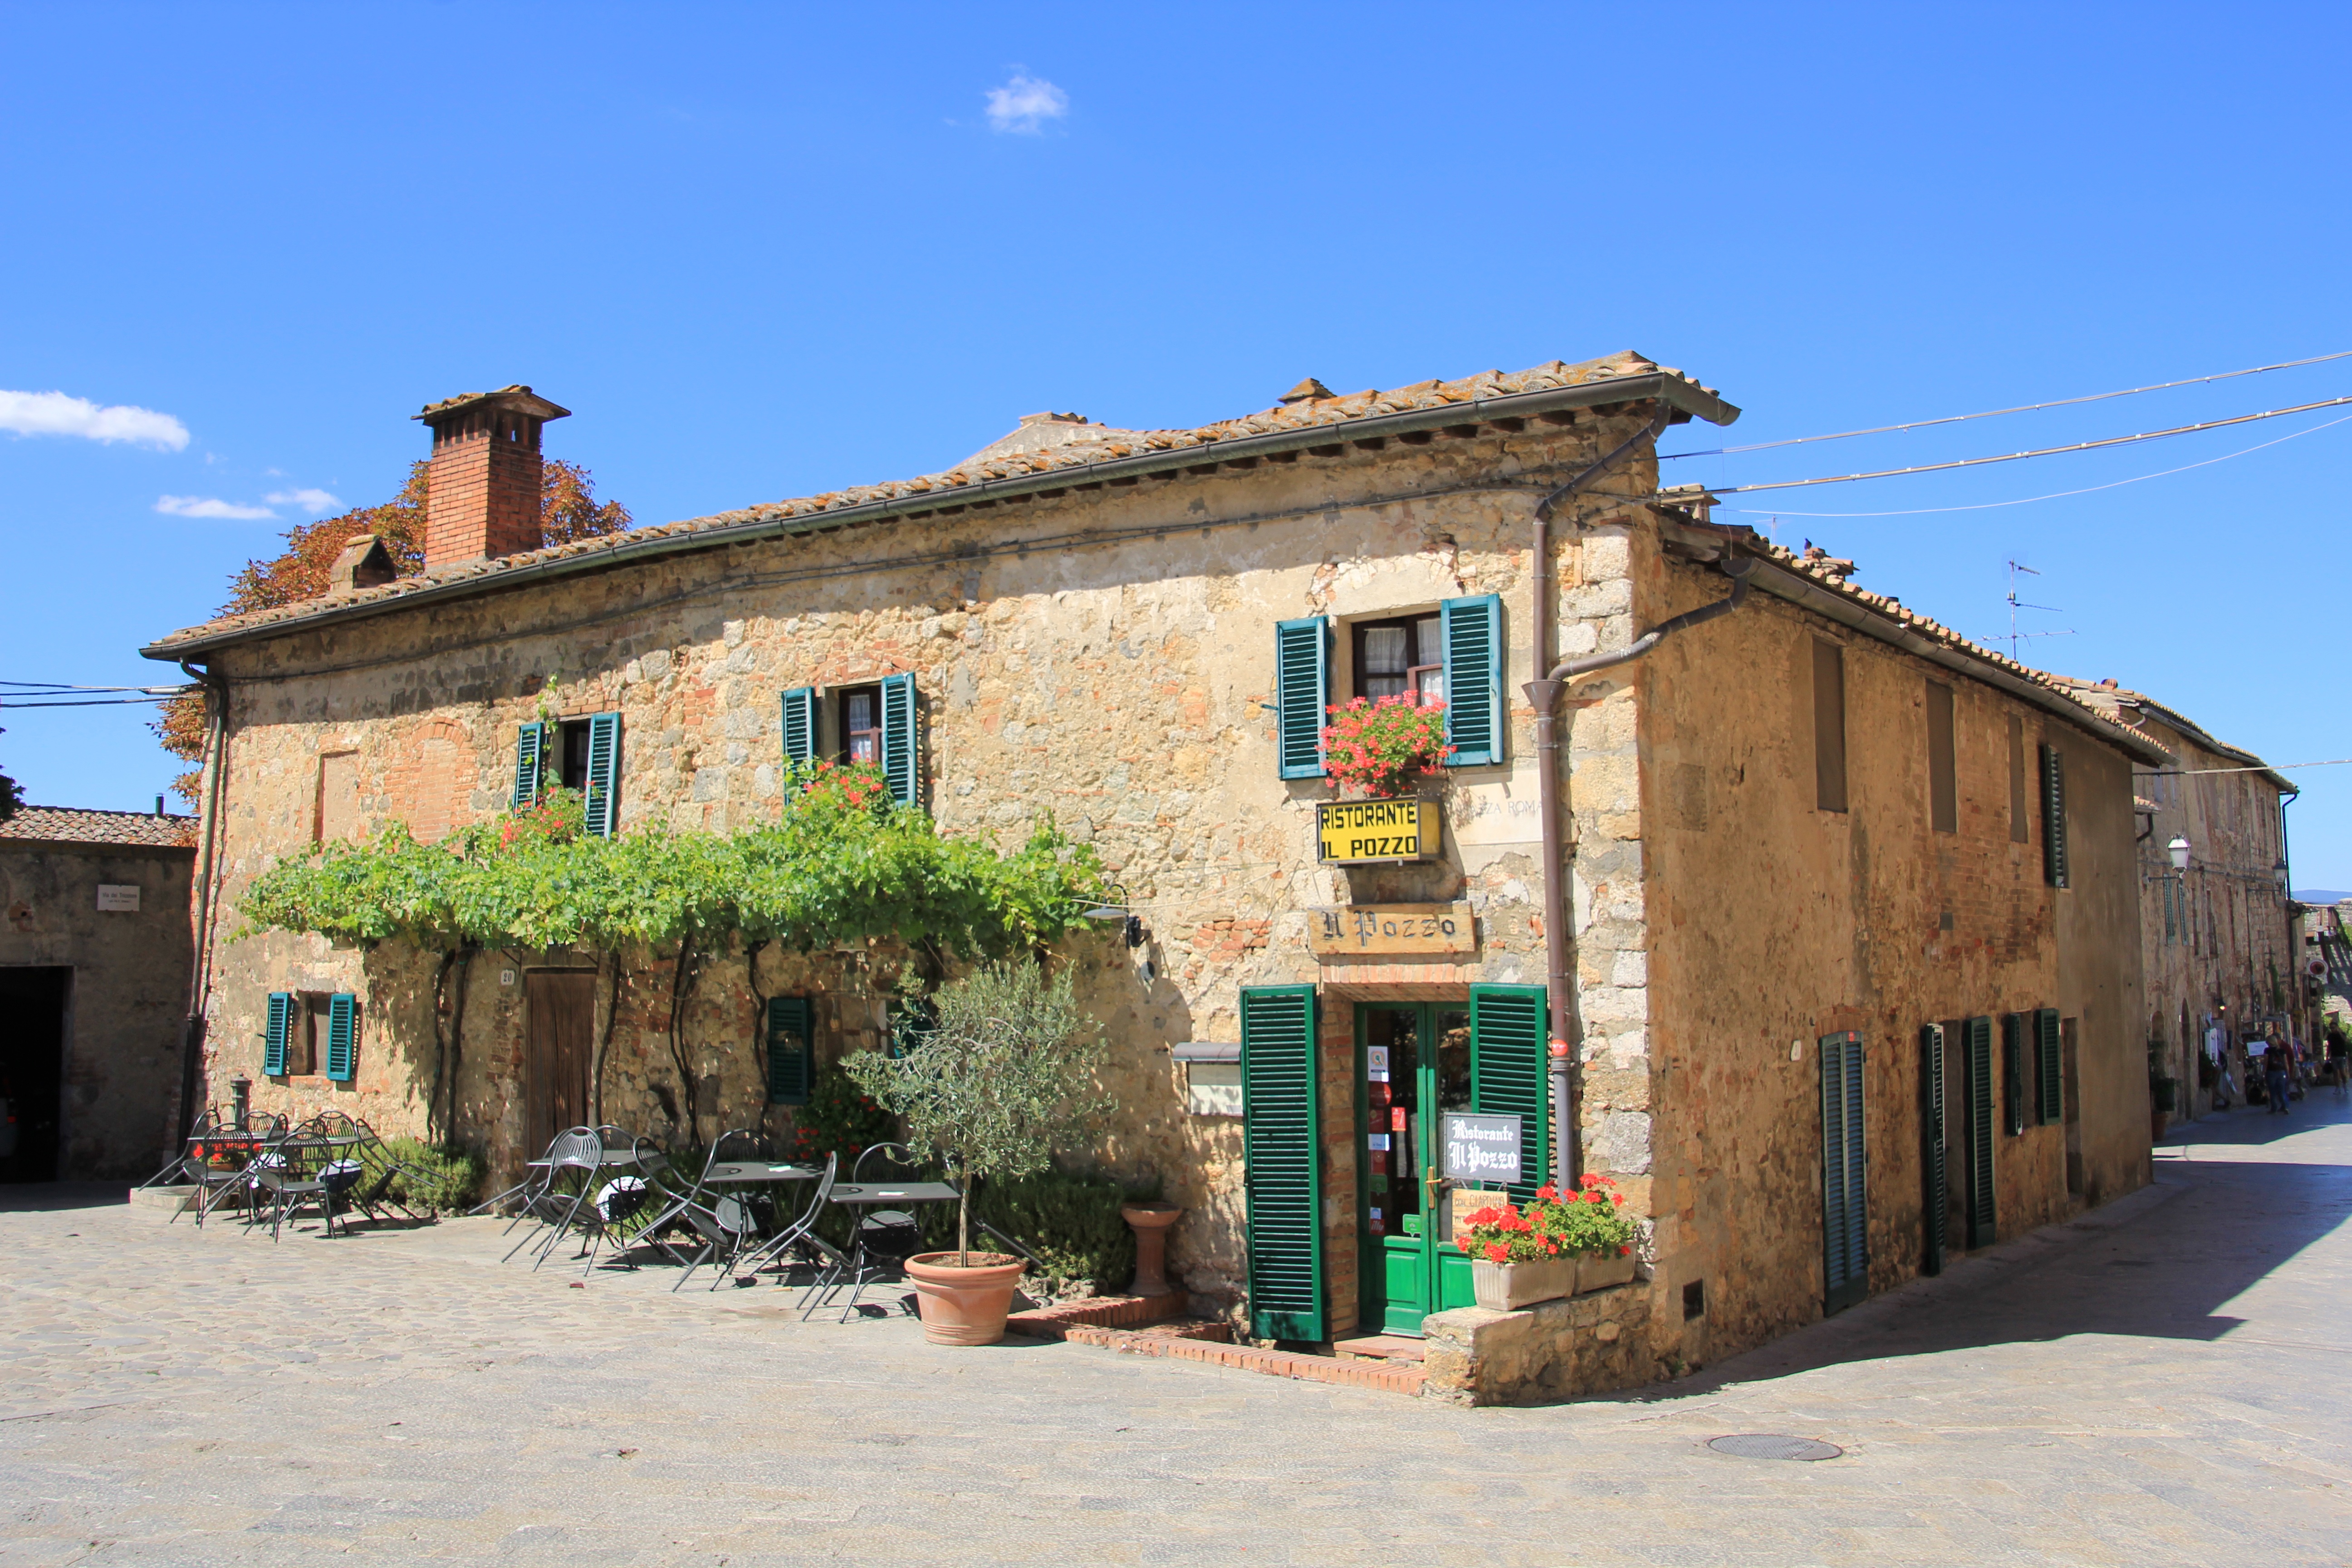
landscape, architecture, villa, house, town, old, home, vacation, tourist, travel, village, europe, cottage, landmark, tuscany, facade, property, sightseeing, attraction, historic, tourism, medieval, fort, historical, estate, florence, italian, siena, neighbourhood, real estate, rural area, ancient history, monteriggioni, castello di monteriggioni, toscane